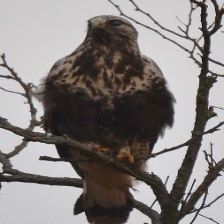
Species: ROUGH LEG BUZZARD
Scientific name: BUTEO LAGOPUS